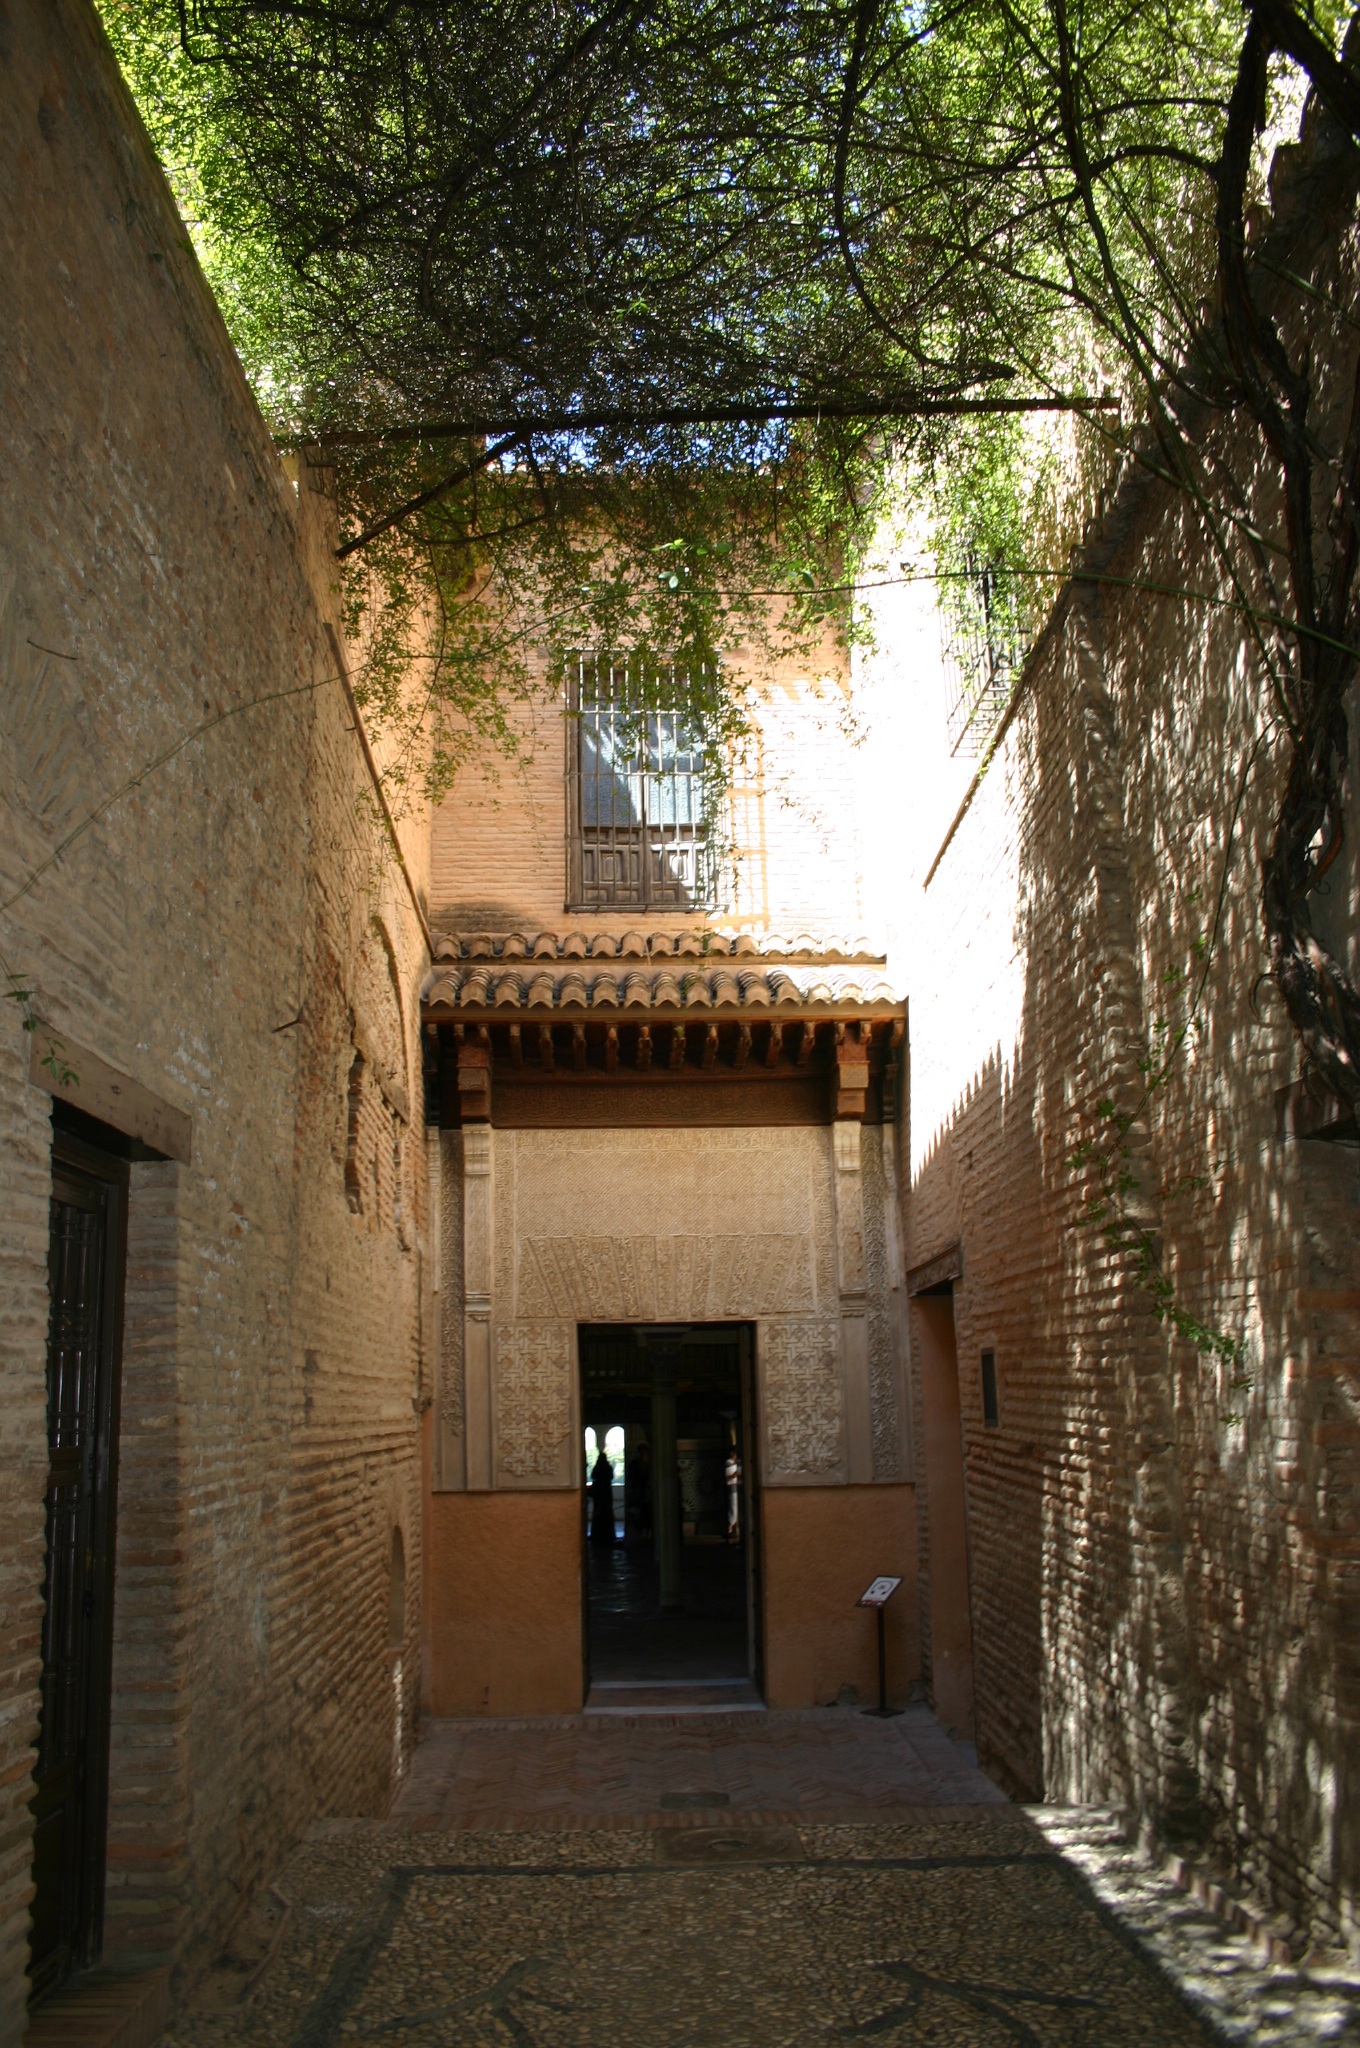
architecture, street, house, alley, entrance, castle, spain, courtyard, temple, estate, granada, the narrow, urban area, ancient history, the alhambra